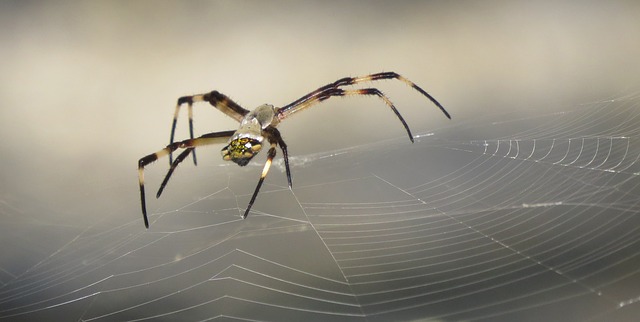
Label: ragno